Boustead Heavy Industries Corporation

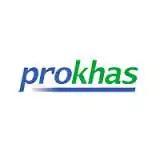

In May 2011, Boustead Heavy Industries Corporation expanded into the munitions industry when it signed a joint-venture deal with Prokhas Managers Sdn Bhd (PMSB), a Ministry of Finance (Malaysia) company to supply artillery propellants to the Malaysian Armed Forces. Under the joint venture, the new company, Pyrotechnical Ordnance Malaysia Sdn Bhd, would produce double base artillery propellants at a plant located on a 21-acre site in Bentong, Pahang. BHIC has invested RM58 million into the plant and the plant was expected to produce munitions by Q3 2012. BHIC owns a 49% stake in the company.